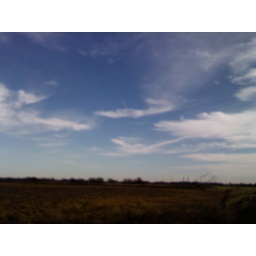
The same 'X' or criss cross of chemical spray in sky now a whispy 'cloud'